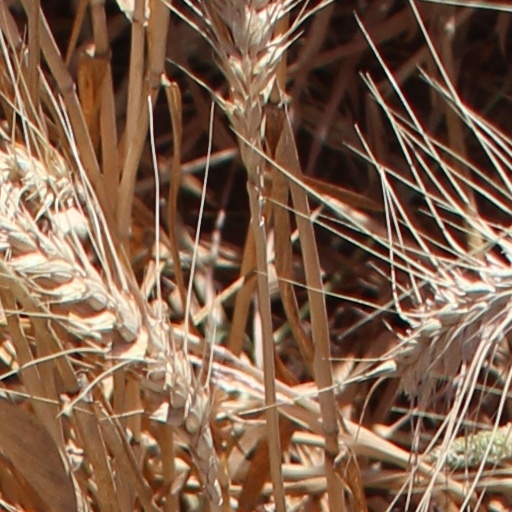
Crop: wheat